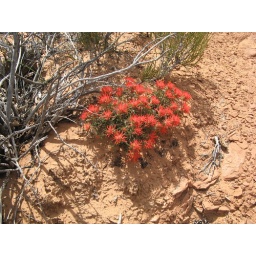
Springtime in the desert is wonderful. Reasonable temperatures, clear skies, and brilliant red Indian paintbrush.